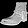
Label: Ankle boot